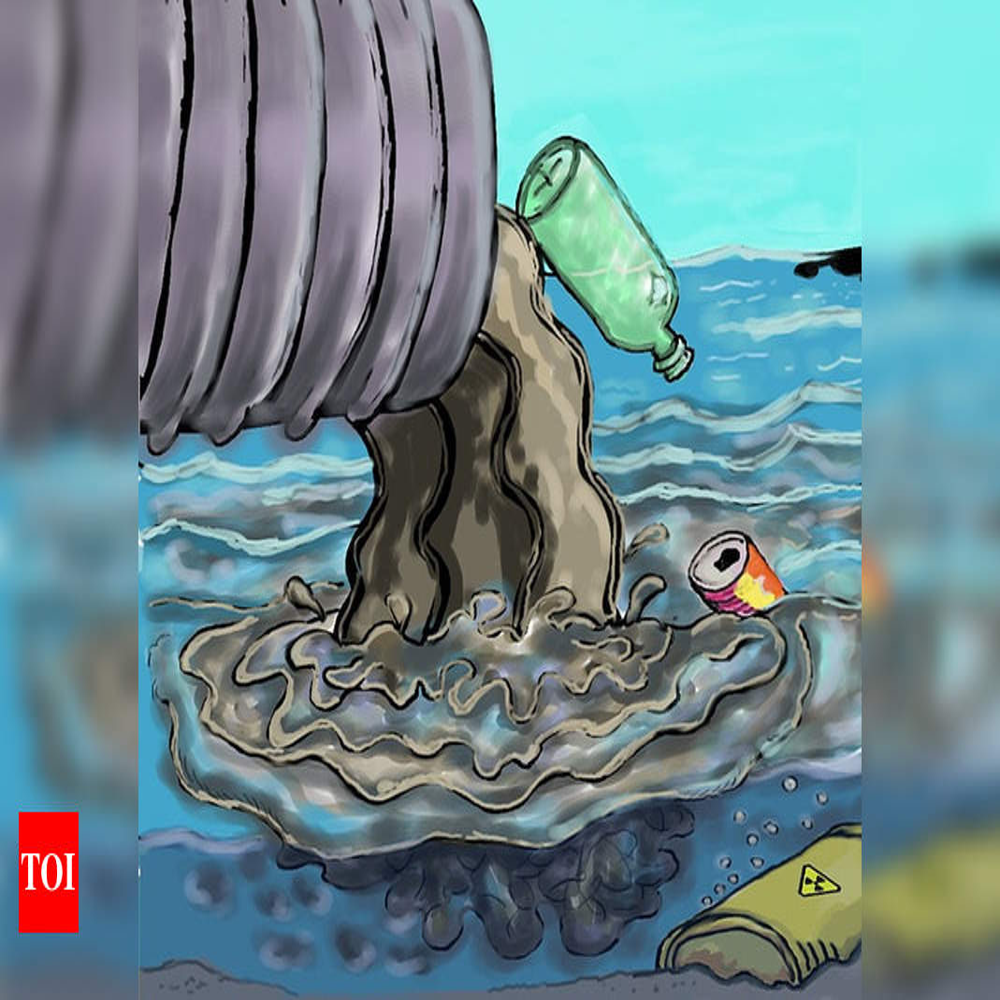
Body of water present: no
Land polluted: no
Water polluted: no
Pollution percentage: 0%